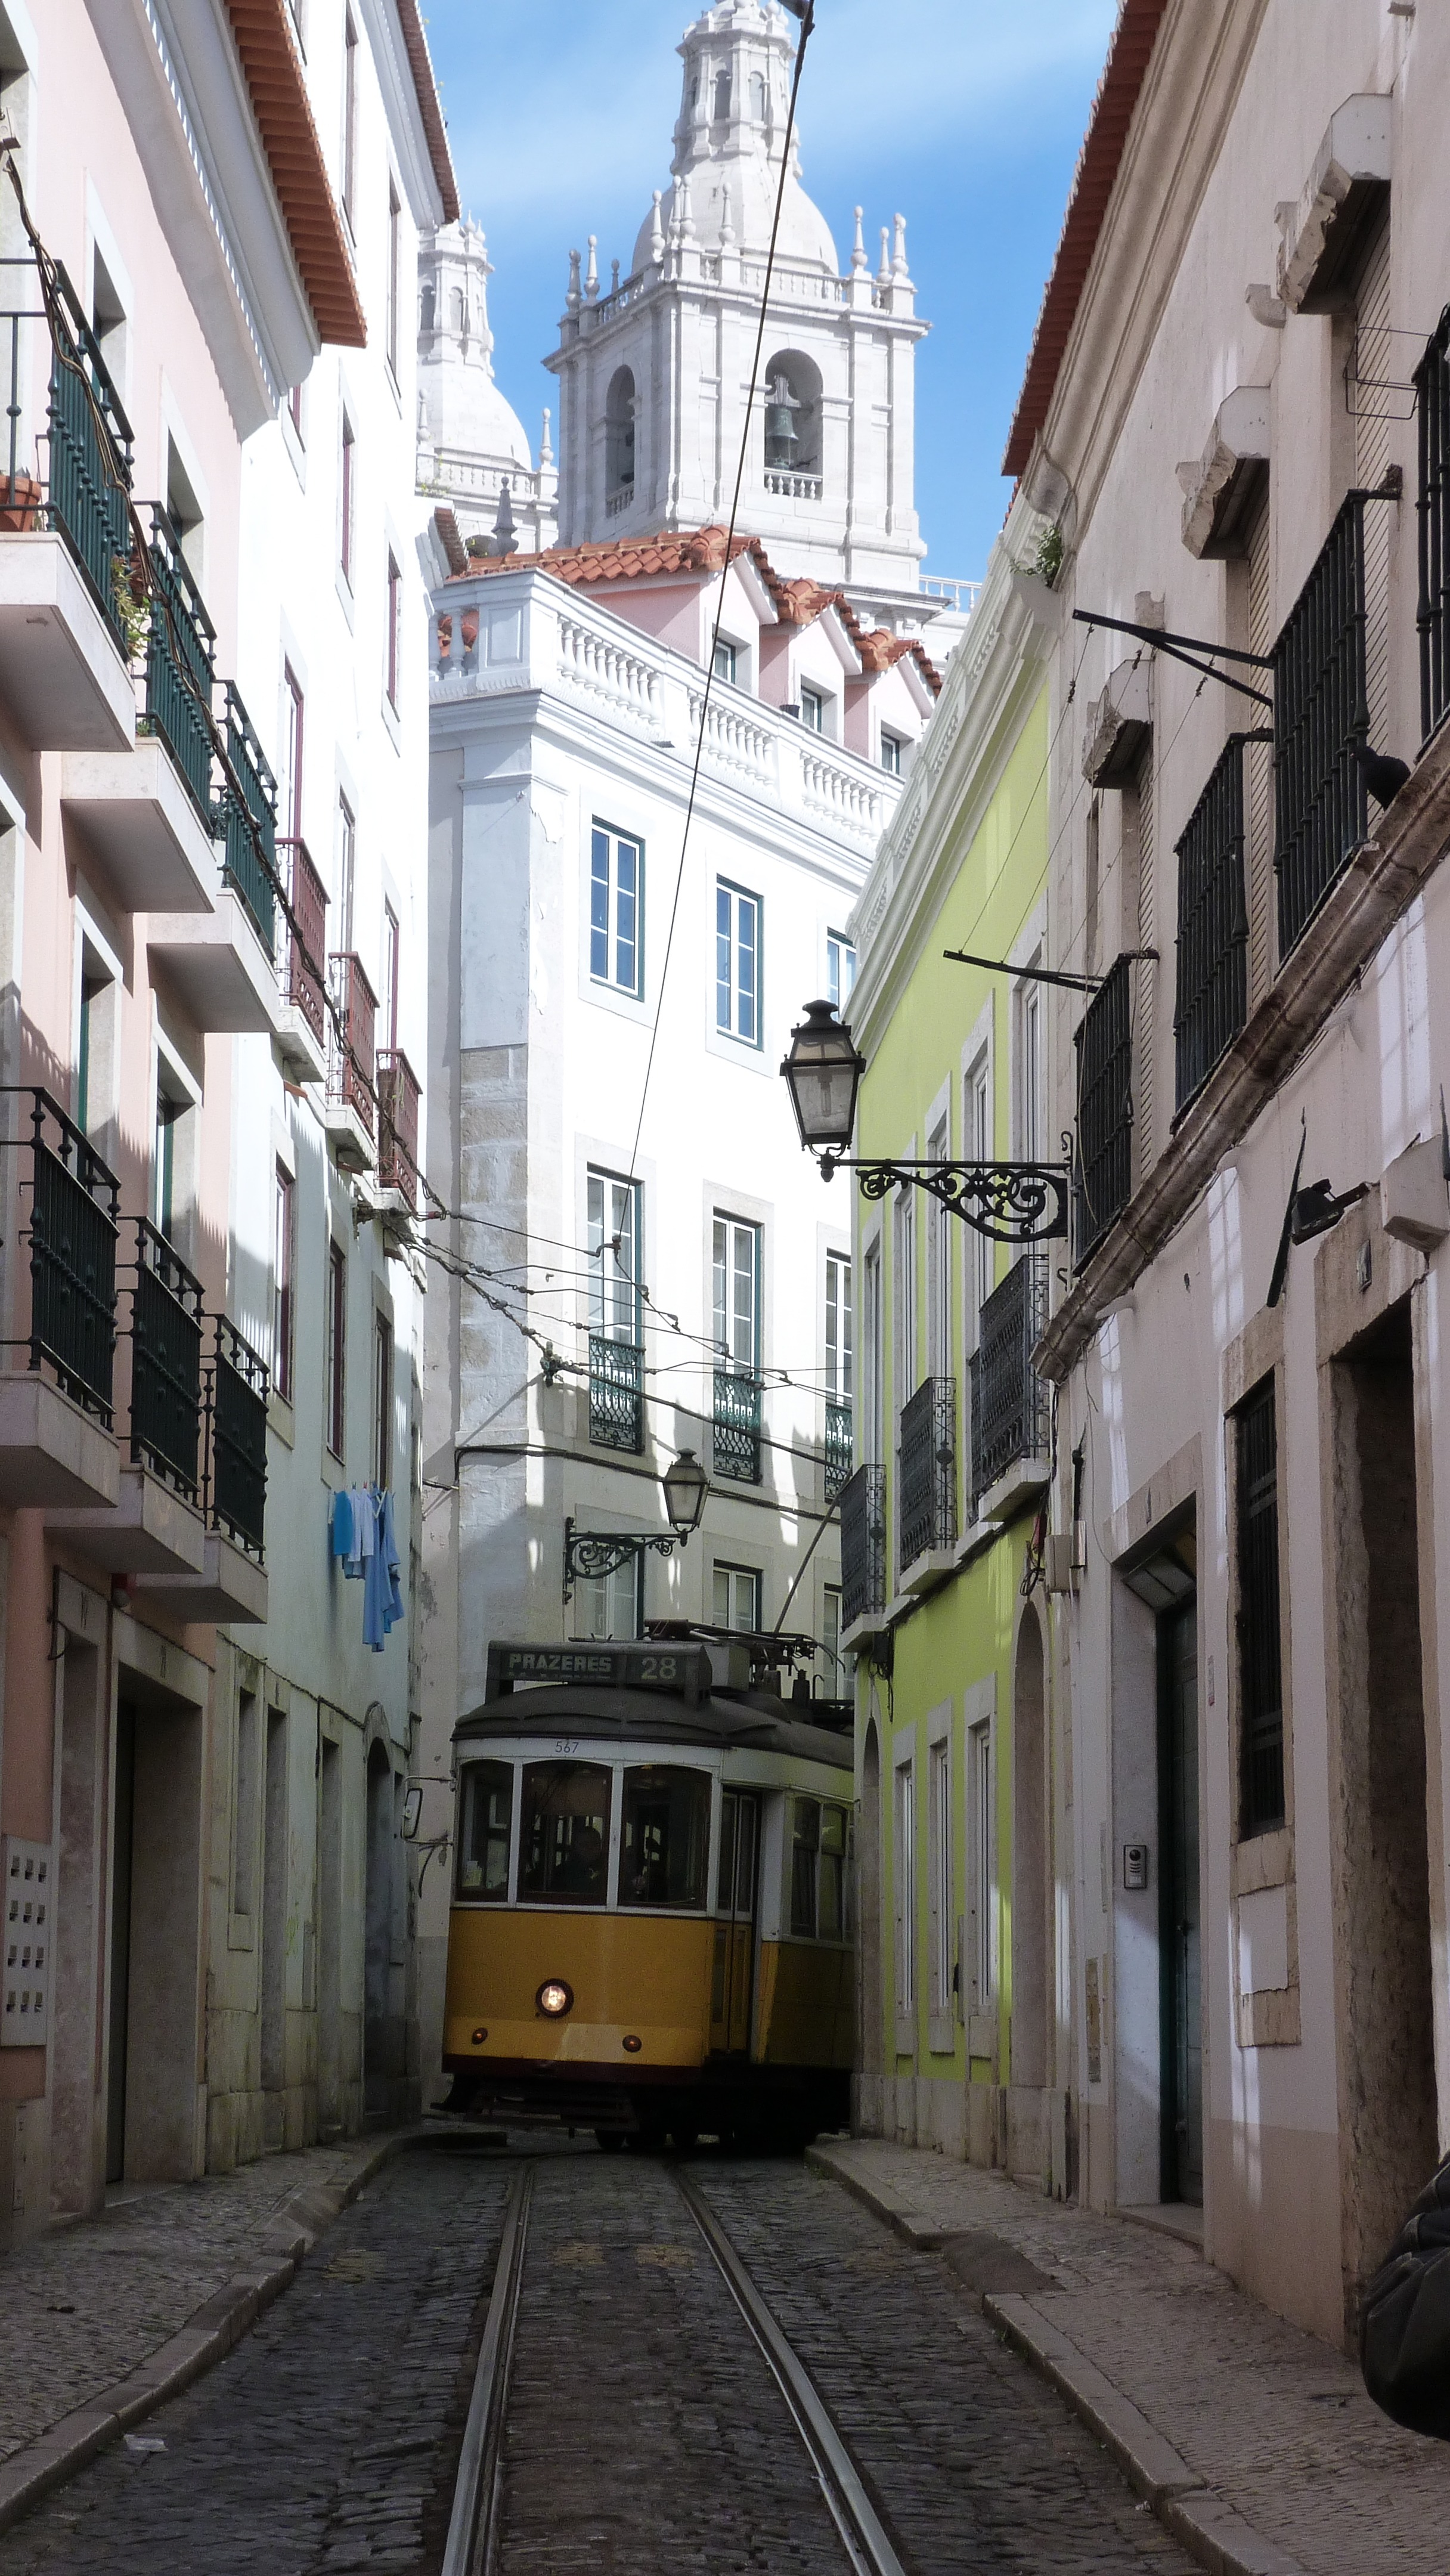
architecture, road, street, town, alley, cityscape, tram, transport, vehicle, facade, infrastructure, historically, seemed, lisbon, neighbourhood, means of transport, urban area, residential area, rolling stock